Hmong textile art

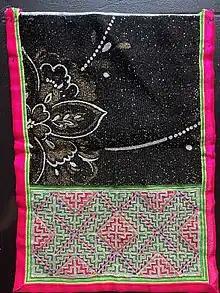
A White Hmong woman's sailor collar known as a dab tsho.

Hmong Textile Art consists of traditional and modern textile arts and crafts produced by the Hmong people. Traditional Hmong textile examples include hand-spun hemp cloth production, basket weaving, batik dyeing, and a unique form of embroidery known as "flower cloth" or Paj Ntaub in the Hmong language RPA. The most widely recognized modern style of Hmong textile art is a form of embroidery derived from Paj Ntaub known as "story cloth."